GE boxcab

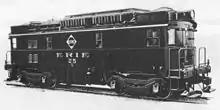
800 hp locomotive for Erie Railroad

All models have chassis and running gear, generator, traction motors and controls from GE, and Ingersoll Rand provided its 10 × 12 diesel engine. The principle of operation was the same as modern locomotives, the diesel engine driving a main generator of 600 volts DC with four axle-hung traction motors. In contrast to the ALCO boxcabs having a design with side doors and ladders the GE boxcabs have front doors and end platforms with steps. The underframe was cast steel. The radiator system was sitting on the roof of the locomotive. At each locomotive end a GE Model CD65 motor with a Sturtevant multivane fan was pressing air through the radiators.